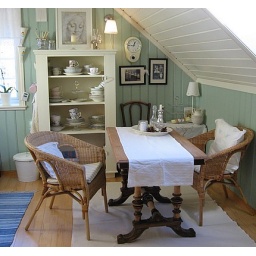
My dining place in the kitchen. The old table is from my grandmothers childhood, if not older.